I Love You, Beth Cooper

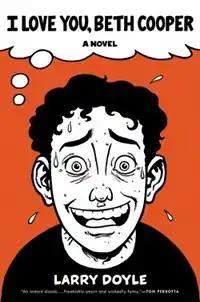
First edition cover

I Love You, Beth Cooper is a comedy novel written by former "Simpsons" writer Larry Doyle. "I Love You, Beth Cooper" follows a high school graduate who confesses his love for a cheerleader during his valedictorian speech. The novel was made in a 2009 film of the same name, starring Hayden Panettiere and Paul Rust.